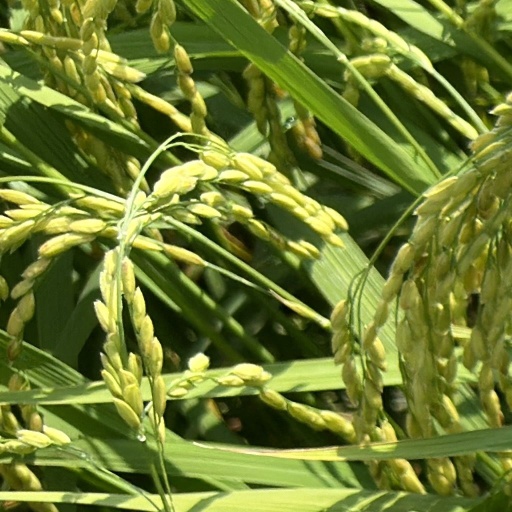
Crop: rice